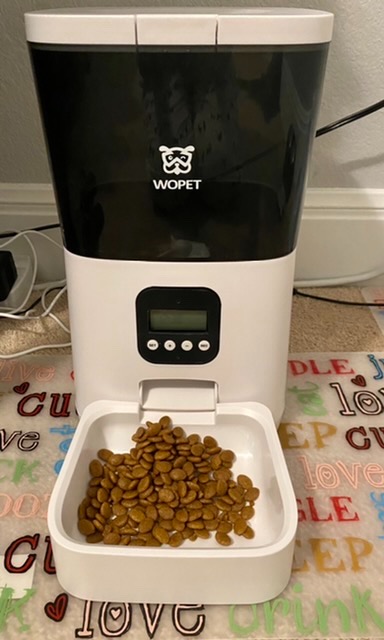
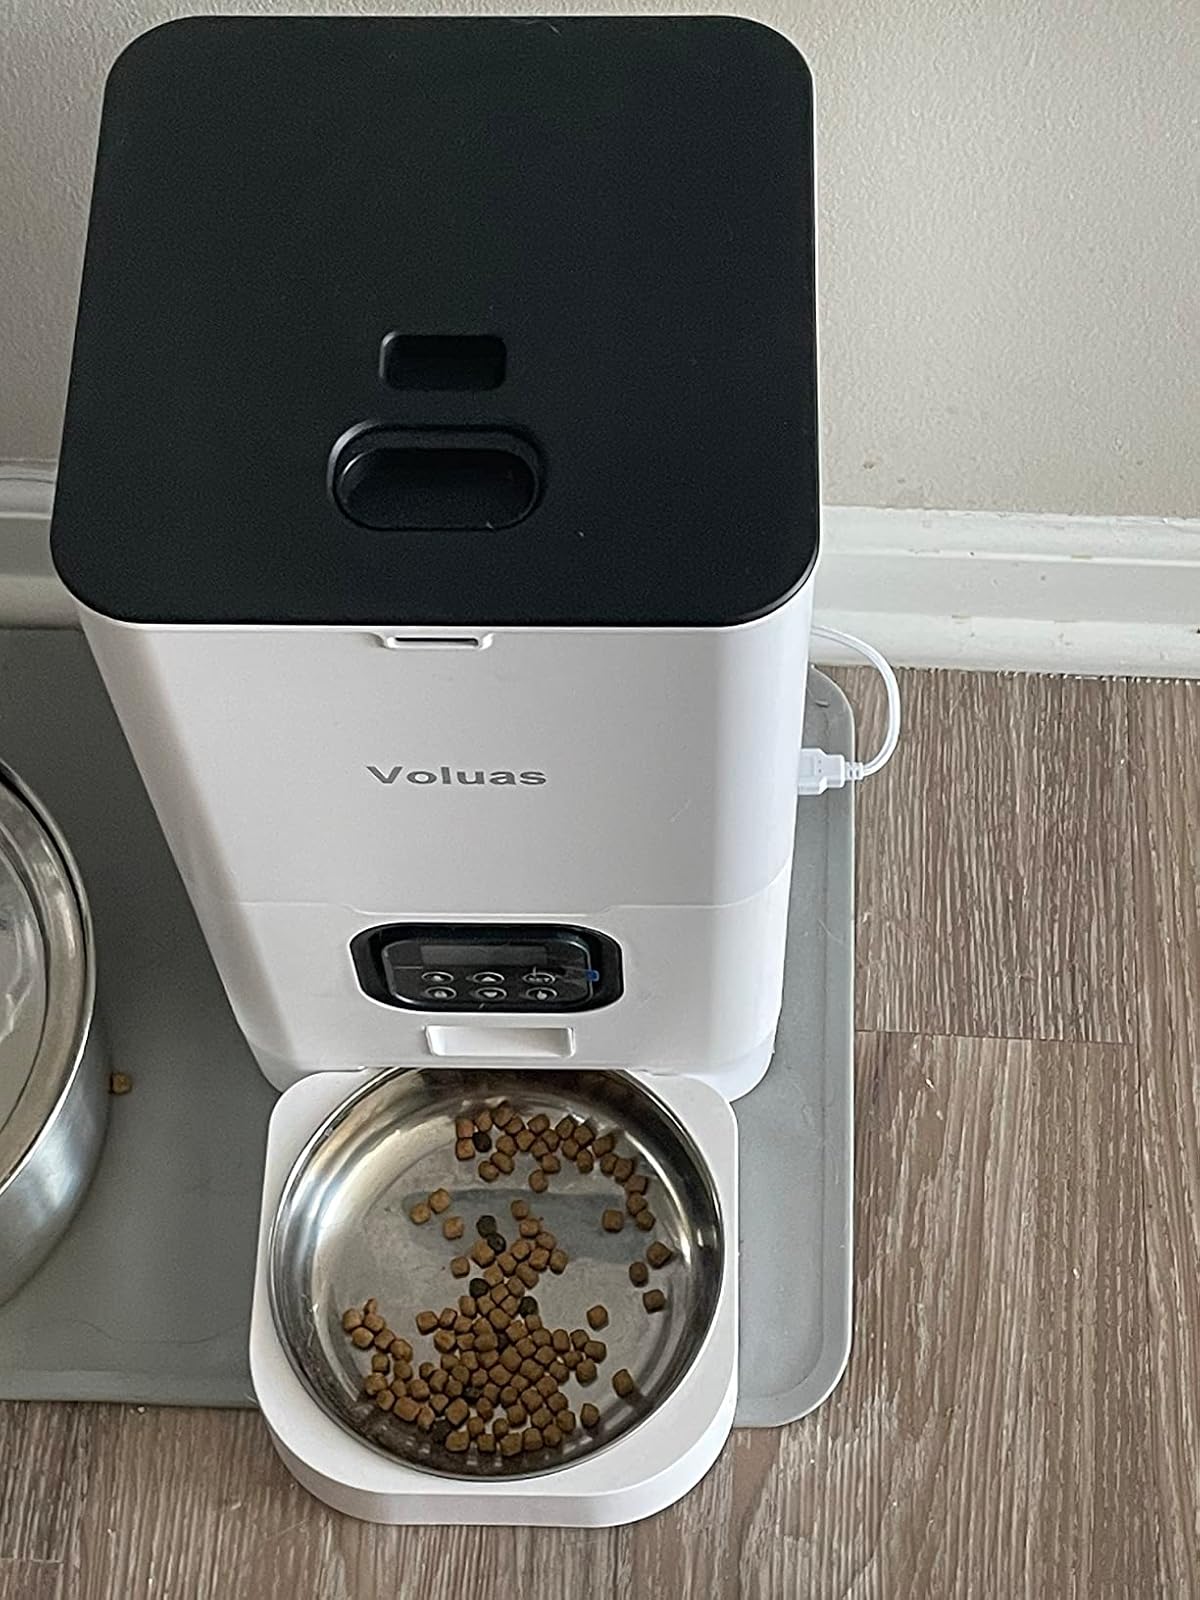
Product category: items_feeder
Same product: no